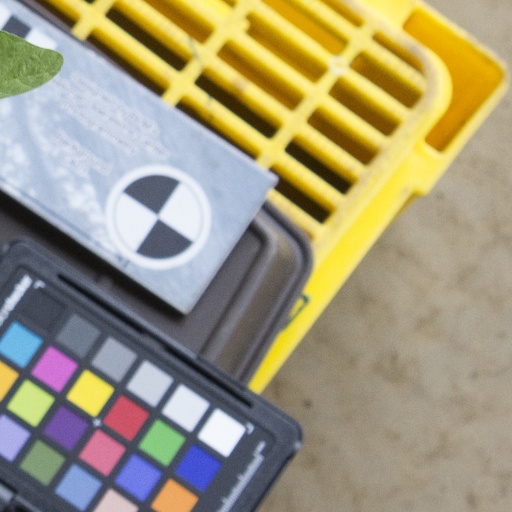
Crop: soybean